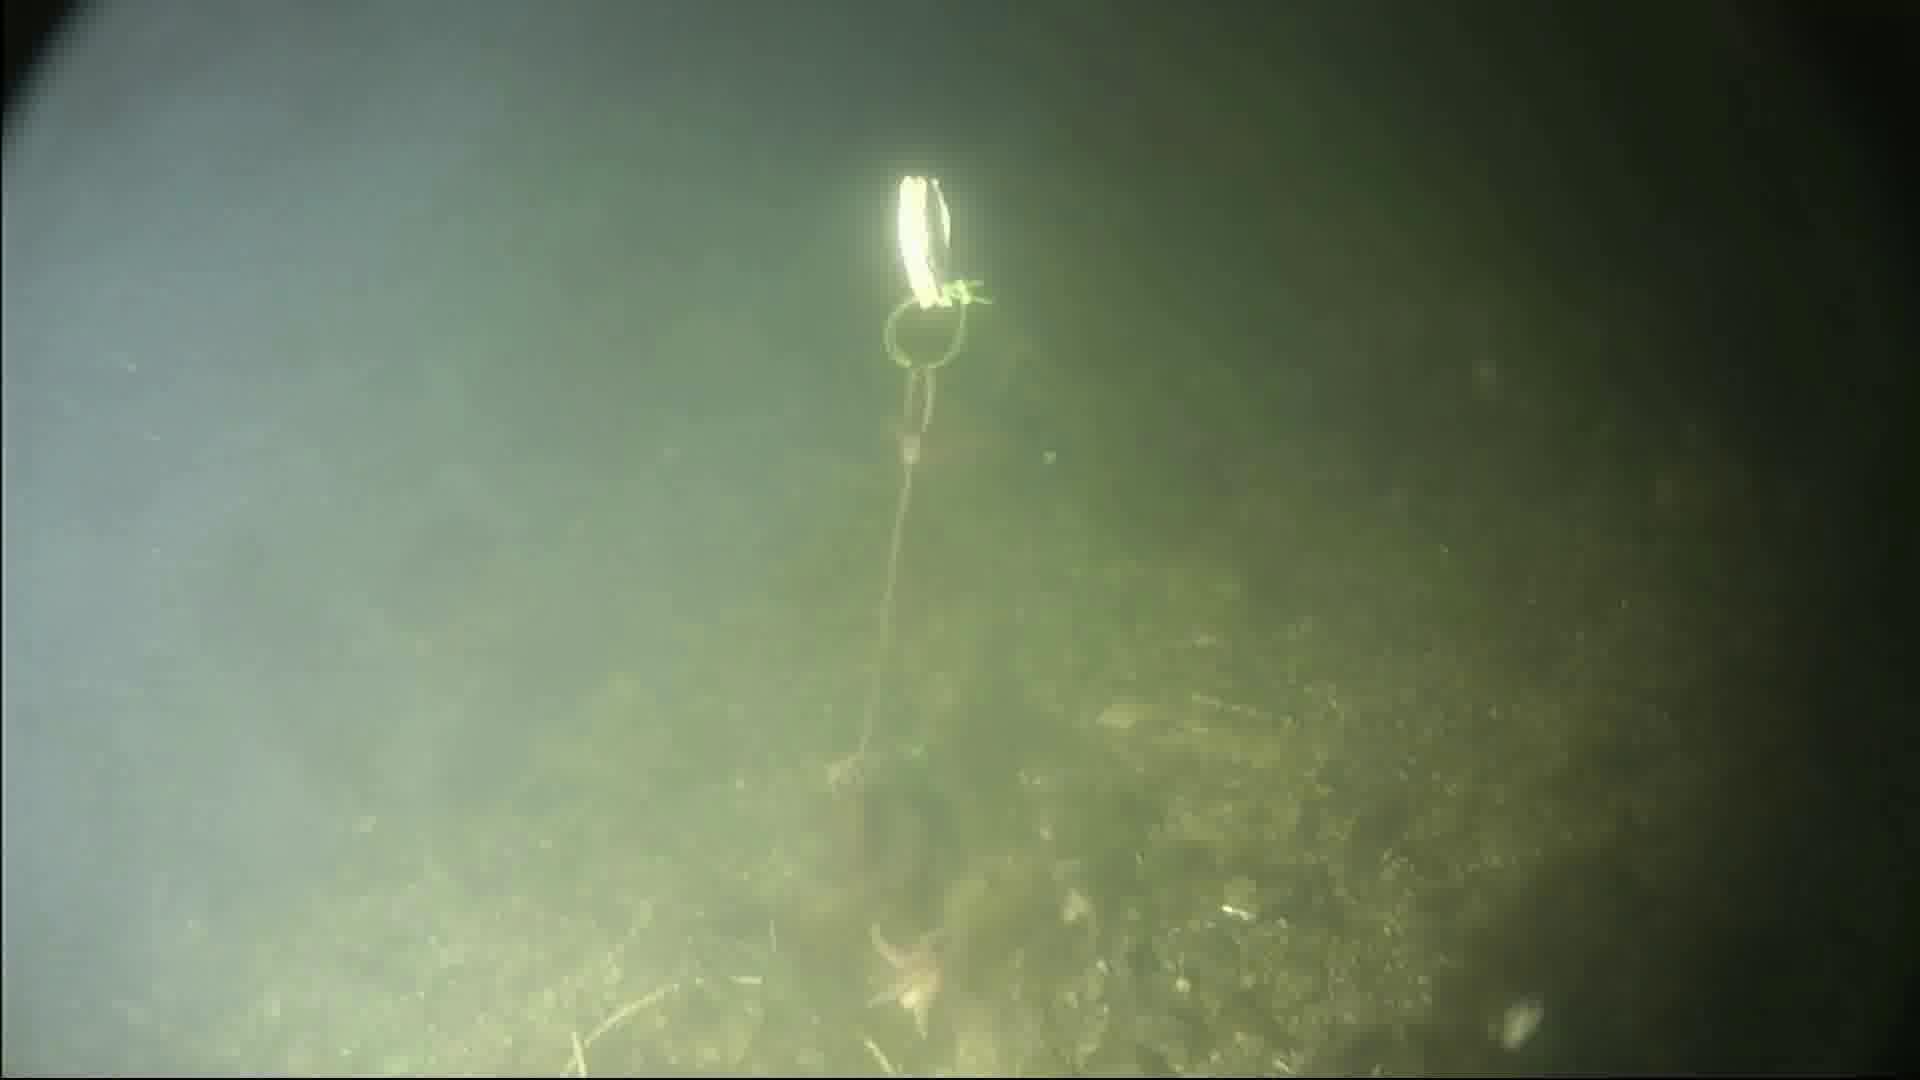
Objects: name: starfish